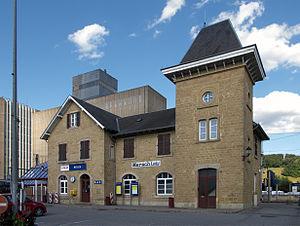
La gare de Mersch est une gare ferroviaire luxembourgeoise de la ligne 1, de Luxembourg à Troisvierges-frontière, située près du centre-ville de Mersch sur le territoire de la commune du même nom, dans le canton de Mersch.